Mértola

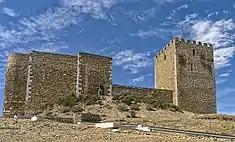
Mértola castle, Mértola, Portugal

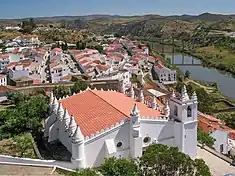
View of Mértola, over the Guadiana River. The main church ("igreja matriz"), originally a mosque, is in the foreground.

Mértola was inhabited at least since the Iron Age at least by Conni and Cynetes settlements, was influenced by the Phoenicians and finally named "Myrtilis Iulia" by the Romans.